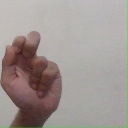
अक्षर: ढ